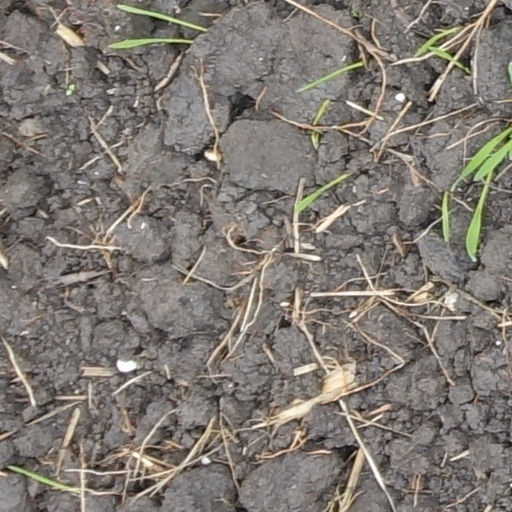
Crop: wheat